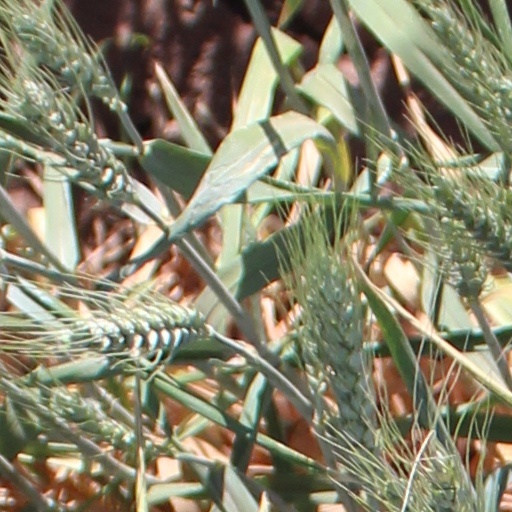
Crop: wheat